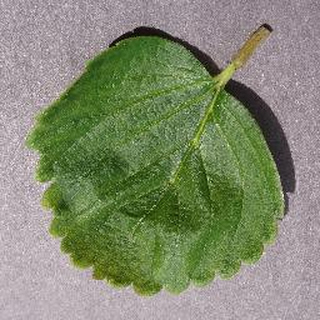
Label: healthy_strawberry